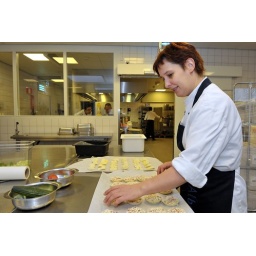
Het bereiden van eten in de keuken van Food Plaza. Foto door Jack Tummers